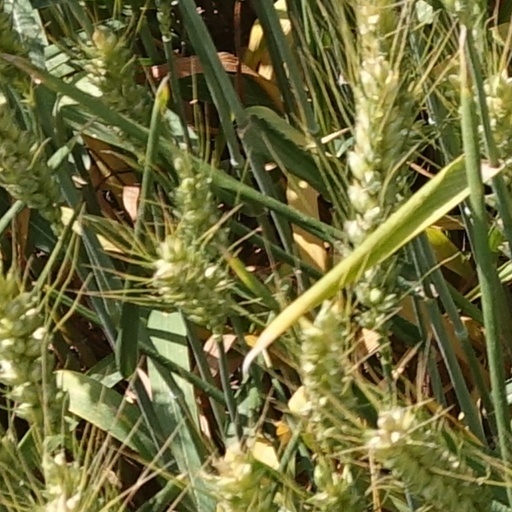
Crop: wheat